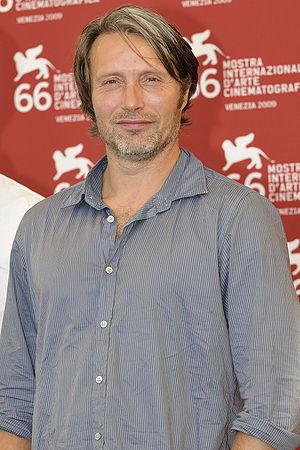
Le Guerrier silencieux est un film britannico-danois sorti en 2009 réalisé par Nicolas Winding Refn, avec Mads Mikkelsen. Le film a été tourné intégralement en Écosse. La version originale est en langue anglaise.